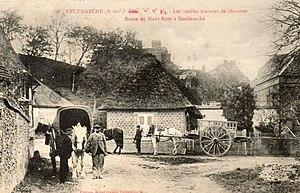
Carte postale
Neuf-Marché est une commune française située dans le département de la Seine-Maritime en région Normandie.